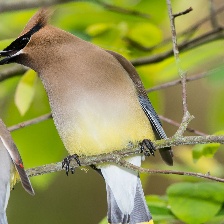
Species: CEDAR WAXWING
Scientific name: BOMBYCILLA CEDRORUM